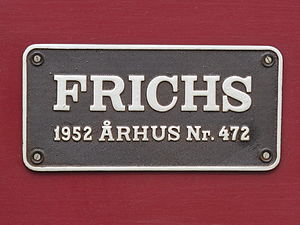
Frichs
Fabriksationsskilt på lokomotivet VLTJ ML12.
Frichs Maskinfabrik og Kedelsmedie A/S var en lokomotiv- og maskinfabrik i Aarhus-bydelen Åbyhøj. Fabrikken laver i dag primært motorer og turbiner og er baseret i Horsens.